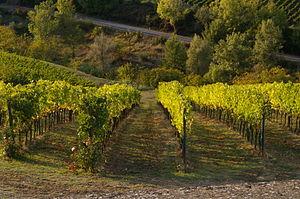
Le chianti est un vin rouge italien produit dans la région de Chianti en Toscane et dont l'histoire remonte au XIIIᵉ siècle.
Analyser la forme dans l’œuvre poétique de Robert Browning se heurte d’emblée à l’abondance du sujet : cette œuvre est ambitieuse, les recueils ainsi que les poèmes sont souvent longs.